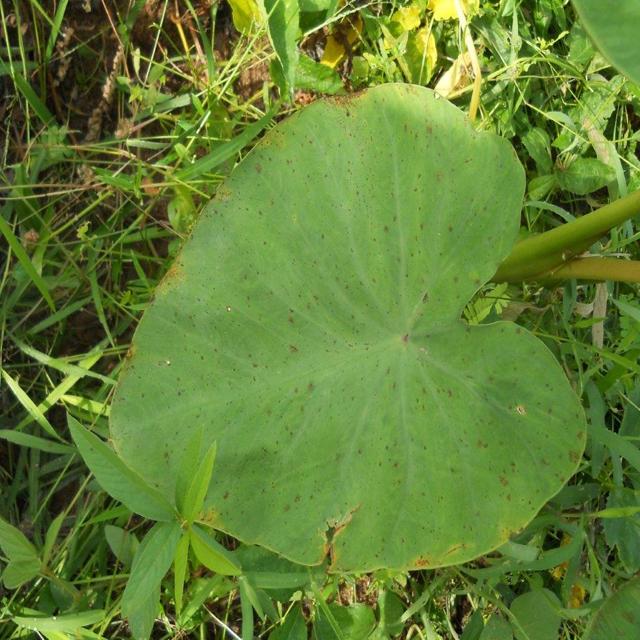
Label: Early_Blight